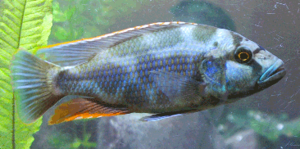
Ciclider
Ciclide fra Malawisøen